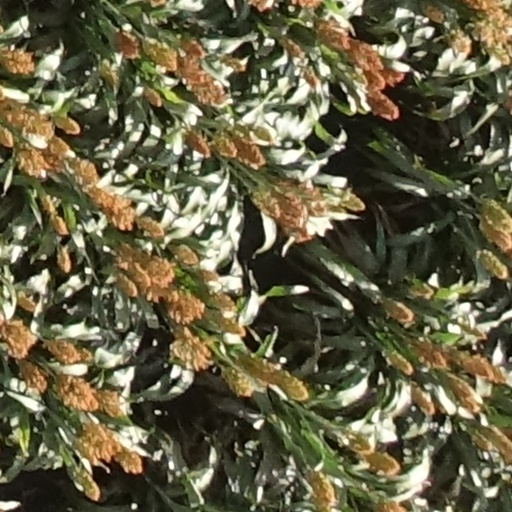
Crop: sorghum